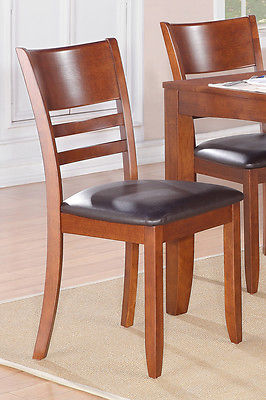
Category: chair